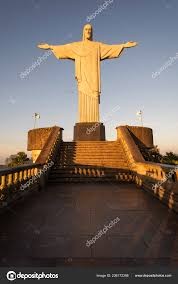
Landmark: Christ the Reedemer